Ozzie Nelson

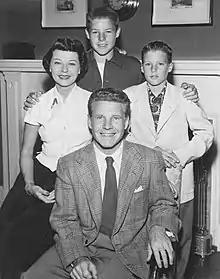
The Nelson family (clockwise from top): David, Ricky, Ozzie, and Harriet, 1952

Nelson started his entertainment career as a band leader. He formed and led the Ozzie Nelson Band, and had some initial limited success. Nelson made his own "big break" in 1930, when The "New York Daily Mirror" ran a poll of its readers to determine their favorite band. Since he knew that news vendors got credit from the newspaper for unsold copies by returning the front page and discarding the rest of the issue, he cannily had his band's members gather hundreds of discarded newspapers and fill out ballots in their own favor. They edged out Paul Whiteman and were pronounced the winners.